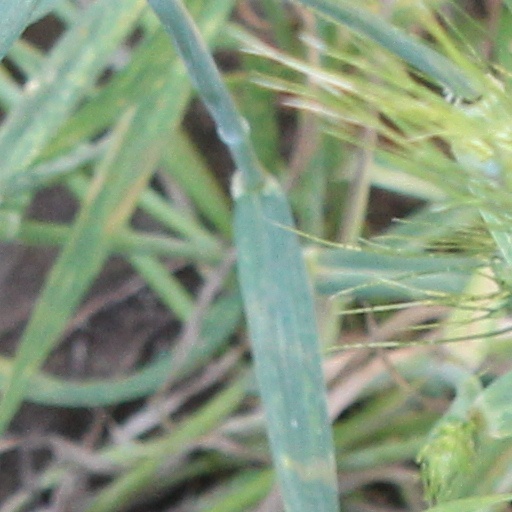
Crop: wheat